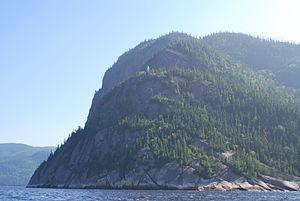
Cap Trinité et Notre-Dame-du-Saguenay.
Le cap Trinité est une paroi rocheuse en trois plateaux de la baie Éternité surplombant le Saguenay. Cette élévation naturelle est située dans le parc national du Saguenay au Québec, Canada.